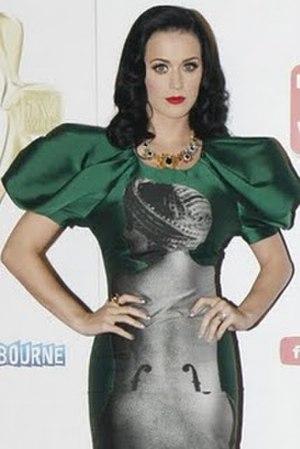
Katheryn Elizabeth Hudson, dite Katy Perry, née le 25 octobre 1984 à Santa Barbara, est une auteure-compositrice-interprète américaine de musique pop et rock.